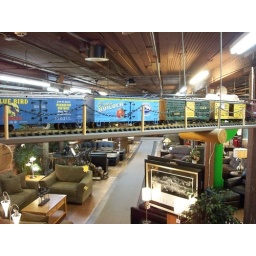
Reefers, stock car &amp;amp; box car line the storage track in the front showroom's Front loop spur.